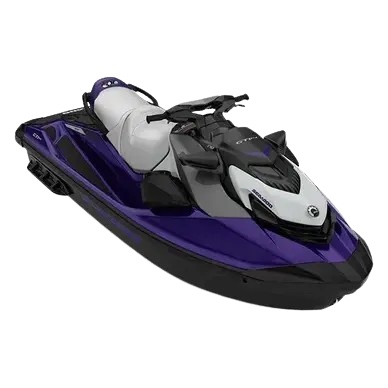
jet-ski GTI SE 170 iDF
Brand: Foret machines
Présentation et usages de jet-ski GTI SE 170 iDF jet-ski-gti-se-170-idf-sound-system-2025 répond aux exigences de jet-ski GTI SE 170 iDF. Sa conception favorise la stabilité, la précision et la simplicité d’usage pour booster la productivité. Grâce à une ergonomie claire et des réglages reproductibles, les opérateurs gagnent du temps tout en conservant un niveau de qualité élevé. Adapté au contexte visé Réglages rapides et précis Structure robuste, vibrations réduites Maintenance facilitée Caractéristiques techniques et points forts Les composants critiques sont dimensionnés pour un usage intensif. Les sécurités actives et passives protègent l’opérateur et la pièce. Châssis équilibré Guides et butées Interface lisible Compatibilité accessoires Cette base technique solide limite l’usure, réduit les temps d’arrêt et stabilise la qualité au fil des séries. Conseils d’utilisation, sécurité et entretien Avant la mise en service, validez l’implantation, l’alimentation, l’extraction des copeaux/poussières et les flux de circulation. Mettez en place une routine d’entretien (nettoyage, contrôles, lubrification) pour préserver les performances. Pourquoi choisir jet-ski-gti-se-170-idf-sound-system-2025 pour votre atelier Choisir jet-ski-gti-se-170-idf-sound-system-2025 pour jet-ski GTI SE 170 iDF, c’est miser sur un rapport performance/prix équilibré, une productivité régulière et une qualité maîtrisée. Besoin d’aide pour la configuration ? Nos spécialistes vous orientent vers les bons accessoires et paramètres. Questions fréquentes Matériaux compatibles ? Plusieurs matières sont possibles en adaptant les paramètres. Petites séries ? Idéal pour petites et moyennes séries grâce aux réglages rapides. Entretien ? Dépoussiérage quotidien, contrôle hebdomadaire des serrages, lubrification selon notice. Accompagnement ? Aide à l’implantation, formation et réseau de techniciens partenaires. Questions fréquentes Matériaux compatibles ? Plusieurs matières sont possibles en adaptant les paramètres. Petites séries ? Idéal pour petites et moyennes séries grâce aux réglages rapides. Entretien ? Dépoussiérage quotidien, contrôle hebdomadaire des serrages, lubrification selon notice. Accompagnement ? Aide à l’implantation, formation et réseau de techniciens partenaires. Questions fréquentes Matériaux compatibles ? Plusieurs matières sont possibles en adaptant les paramètres. Petites séries ? Idéal pour petites et moyennes séries grâce aux réglages rapides. Entretien ? Dépoussiérage quotidien, contrôle hebdomadaire des serrages, lubrification selon notice. Accompagnement ? Aide à l’implantation, formation et réseau de techniciens partenaires. Questions fréquentes Matériaux compatibles ? Plusieurs matières sont possibles en adaptant les paramètres. Petites séries ? Idéal pour petites et moyennes séries grâce aux réglages rapides. Entretien ? Dépoussiérage quotidien, contrôle hebdomadaire des serrages, lubrification selon notice. Accompagnement ? Aide à l’implantation, formation et réseau de techniciens partenaires. Questions fréquentes Matériaux compatibles ? Plusieurs matières sont possibles en adaptant les paramètres. Petites séries ? Idéal pour petites et moyennes séries grâce aux réglages rapides. Entretien ? Dépoussiérage quotidien, contrôle hebdomadaire des serrages, lubrification selon notice. Accompagnement ? Aide à l’implantation, formation et réseau de techniciens partenaires. Questions fréquentes Matériaux compatibles ? Plusieurs matières sont possibles en adaptant les paramètres. Petites séries ? Idéal pour petites et moyennes séries grâce aux réglages rapides. Entretien ? Dépoussiérage quotidien, contrôle hebdomadaire des serrages, lubrification selon notice. Accompagnement ? Aide à l’implantation, formation et réseau de techniciens partenaires. Questions fréquentes Matériaux compatibles ? Plusieurs matières sont possibles en adaptant les paramètres. Petites séries ? Idéal pour petites et moyennes séries grâce aux réglages rapides. Entretien ? Dépoussiérage quotidien, contrôle hebdomadaire des serrages, lubrification selon notice. Accompagnement ? Aide à l’implantation, formation et réseau de techniciens partenaires. Questions fréquentes Matériaux compatibles ? Plusieurs matières sont possibles en adaptant les paramètres. Petites séries ? Idéal pour petites et moyennes séries grâce aux réglages rapides. Entretien ? Dépoussiérage quotidien, contrôle hebdomadaire des serrages, lubrification selon notice. Accompagnement ? Aide à l’implantation, formation et réseau de techniciens partenaires. Questions fréquentes Matériaux compatibles ? Plusieurs matières sont possibles en adaptant les paramètres. Petites séries ? Idéal pour petites et moyennes séries grâce aux réglages rapides. Entretien ? Dépoussiérage quotidien, contrôle hebdomadaire des serrages, lubrification selon notice. Accompagnement ? Aide à l’implantation, formation et réseau de techniciens partenaires. Questions fréquentes Matériaux compatibles ? Plusieurs matières sont possibles en adaptant les paramètres. Petites séries ? Idéal pour petites et moyennes séries grâce aux réglages rapides. Entretien ? Dépoussiérage quotidien, contrôle hebdomadaire des serrages, lubrification selon notice. Accompagnement ? Aide à l’implantation, formation et réseau de techniciens partenaires. Questions fréquentes Matériaux compatibles ? Plusieurs matières sont possibles en adaptant les paramètres. Petites séries ? Idéal pour petites et moyennes séries grâce aux réglages rapides. Entretien ? Dépoussiérage quotidien, contrôle hebdomadaire des serrages, lubrification selon notice. Accompagnement ? Aide à l’implantation, formation et réseau de techniciens partenaires. Questions fréquentes Matériaux compatibles ? Plusieurs matières sont possibles en adaptant les paramètres. Petites séries ? Idéal pour petites et moyennes séries grâce aux réglages rapides. Entretien ? Dépoussiérage quotidien, contrôle hebdomadaire des serrages, lubrification selon notice. Accompagnement ? Aide à l’implantation, formation et réseau de techniciens partenaires.
Category: Vehicles & Parts > Vehicles > Watercraft > Personal Watercraft